Roman Catholic Archdiocese of Fortaleza

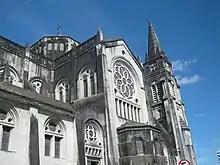
Metropolitan Cathedral of St. Joseph

The Metropolitan Archdiocese of Fortaleza is an archdiocese located in the city of Fortaleza in Brazil.